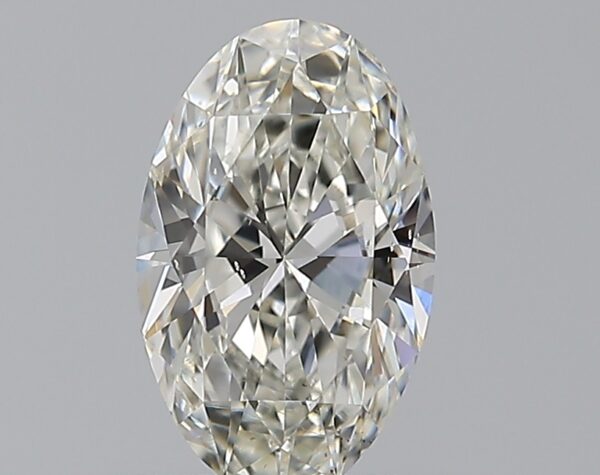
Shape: oval
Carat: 0.75
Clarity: VS2
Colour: I
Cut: EX
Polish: VG
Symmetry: VG
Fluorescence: N
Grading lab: GIA
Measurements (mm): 7.82 x 4.92 x 2.98